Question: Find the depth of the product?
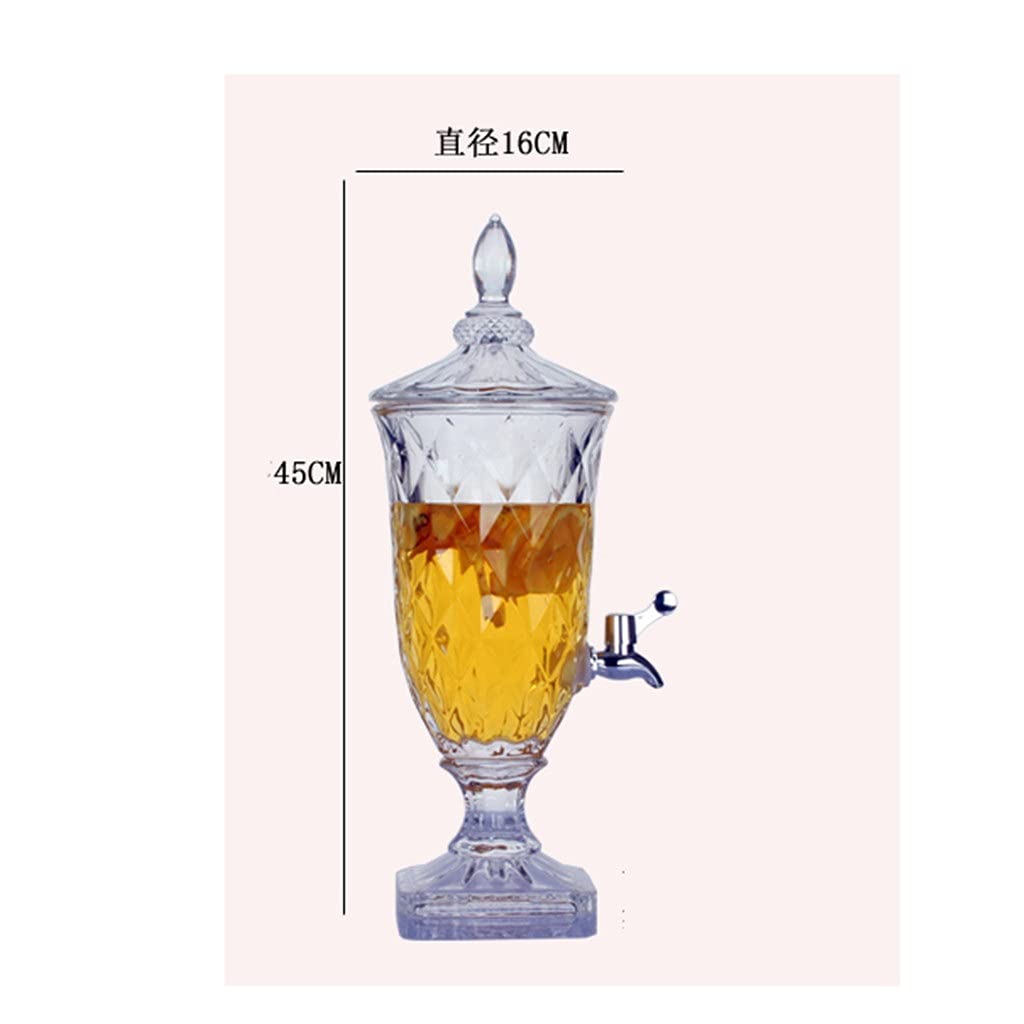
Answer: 16.0 centimetre